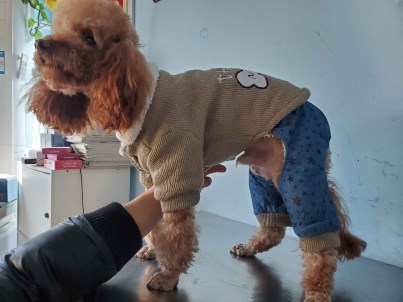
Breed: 7449-n000128-teddy